Gettysburg Battlefield

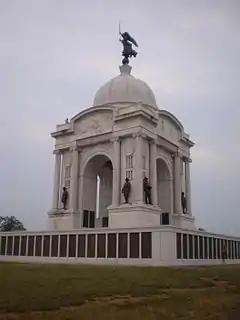
The Pennsylvania Memorial, the battlefield's largest and one of over 12 state monuments

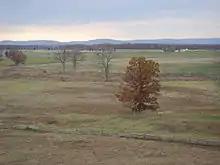
Southwest view of the Sherfy farm (right background) from the Pennsylvania Monument observation deck, one of six on the battlefield: three on towers (Warfield Ridge), Oak Ridge, Culp's Hill), one on Little Round Top, and one on the closed Cyclorama Building

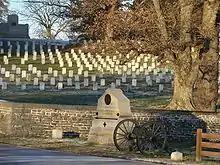
The Lincoln Address Memorial (top left) at Gettysburg National Cemetery, where Abraham Lincoln delivered the Gettysburg Address on November 19, 1863

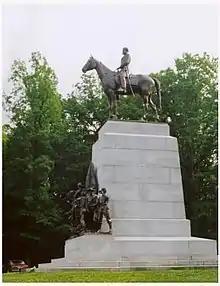
The Virginia Monument, the battlefield's largest equestrian monument

Within of the Maryland/Pennsylvania state line, the Gettysburg battlefield is situated in the Gettysburg-Newark Basin of the Pennsylvania Piedmont entirely within the Potomac River Watershed near the Marsh and Rock creeks' triple point, with the Susquehanna River Watershed (near Oak Hill) occupying an area . Military engagements occurred within and around the borough of Gettysburg (1863 pop. 2,400), which remains the population center for the battlefield area at the intersections of roads that connect the borough with 10 nearby Pennsylvania and Maryland towns (e.g., antebellum turnpikes to Chambersburg, York, and Baltimore.)